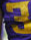
Number: 3